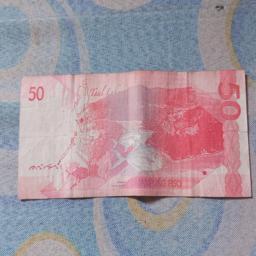
Label: 50_Back